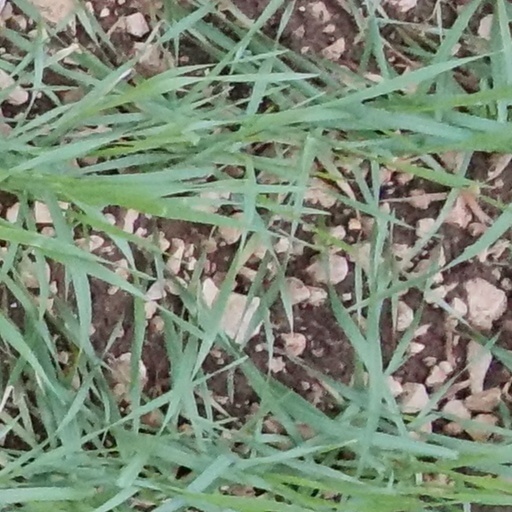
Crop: wheat